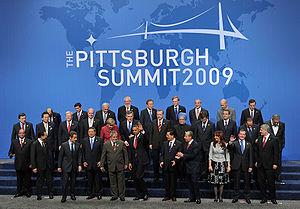
José Luis Rodríguez Zapatero [ xoseˈlwiz roˈðɾiɣeθ θapaˈteɾo], né à Valladolid le 4 août 1960, est un homme d'État espagnol membre du Parti socialiste ouvrier espagnol. Il est président du gouvernement entre 2004 et 2011.